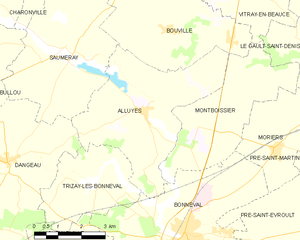
Carte d'Alluyes et des communes limitrophes.
Alluyes est une commune française située dans le département d'Eure-et-Loir en région Centre-Val de Loire.